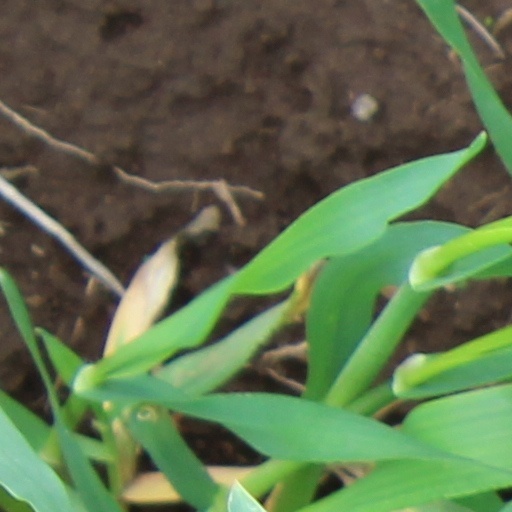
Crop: wheat